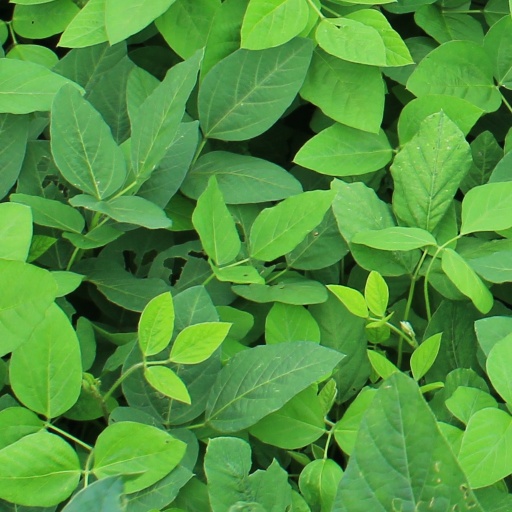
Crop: soybean